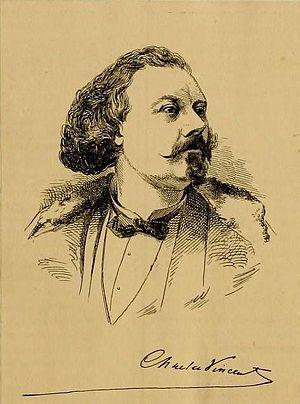
Portrait du chansonnier et goguettier Charles Vincent.
Charles Hubert Vincent, né le 15 avril 1828 à Fontainebleau et mort le 16 août 1888 à Janvry, est un chansonnier, goguettier, romancier, auteur dramatique, journaliste et éditeur français.